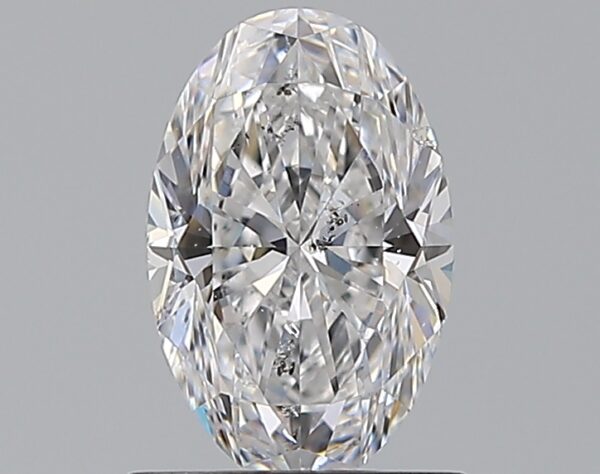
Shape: oval
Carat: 1.01
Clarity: SI2
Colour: D
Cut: VG
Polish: EX
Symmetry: EX
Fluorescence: N
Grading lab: GIA
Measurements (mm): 8.14 x 5.26 x 3.46